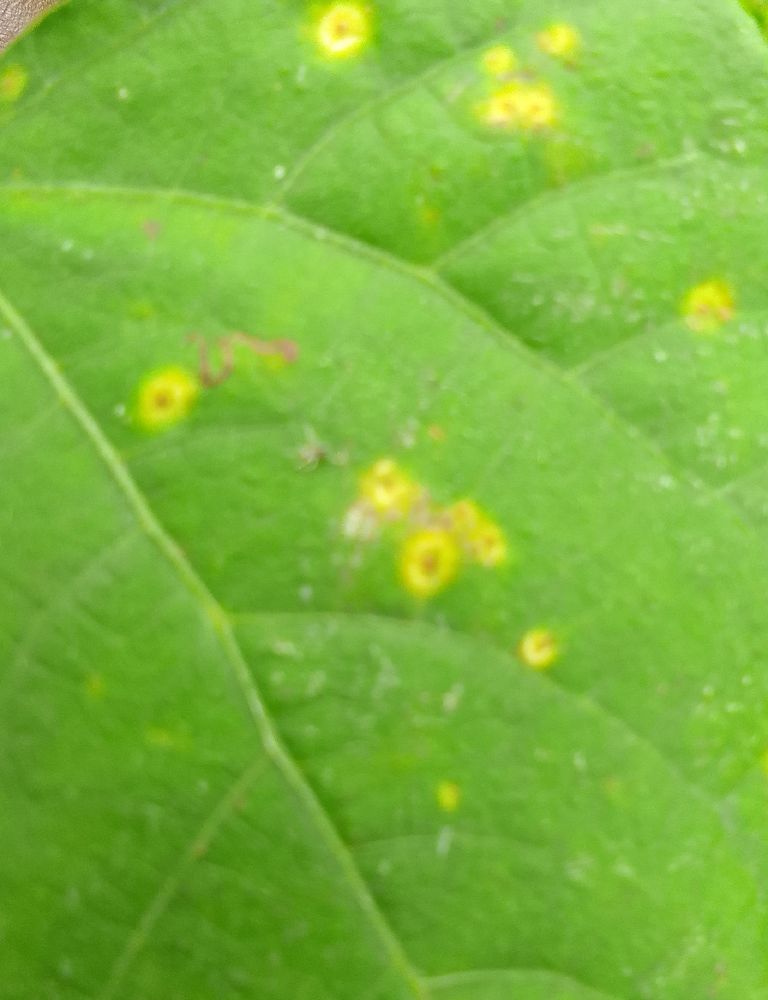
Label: rust